2/43rd Battalion (Australia)

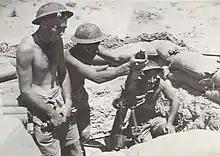
Soldiers loading a mortar tube in a desert position

In early February, acclimatisation training was conducted until the battalion's heavy equipment arrived in camp, including Bren carriers and trucks, when section level and platoon tactical training began. This increased in complexity and progressed to company-level exercises, culminating in battalion offensive manoeuvres. Leave was granted for the soldiers to visit Jerusalem and Tel Aviv. This ceased mid-March, when the battalion was ordered to cross the Suez Canal and take up positions west of the port of Tobruk to complete training prior to relieving the 6th Division in the desert. As British troops advanced west, pushing the Italians back through Libya during Operation Compass, plans were made for the 9th Division to move forward. In the end, only part of the division advanced past Tobruk and, due to lack of transport, the 24th Brigade garrisoned the port itself. In early April the advance turned into a withdrawal as Axis forces, bolstered by the arrival of the Afrika Korps, which had landed around Tripoli, launched a determined counter-attack. The 9th Division, along with the Australian 18th Brigade, from the 7th Division, withdrew intact to Tobruk, and within a week the advancing Axis forces had placed the strategic port under siege. The 2/43rd would remain there, manning defences, mounting patrols and conducting raids, for the next six months.